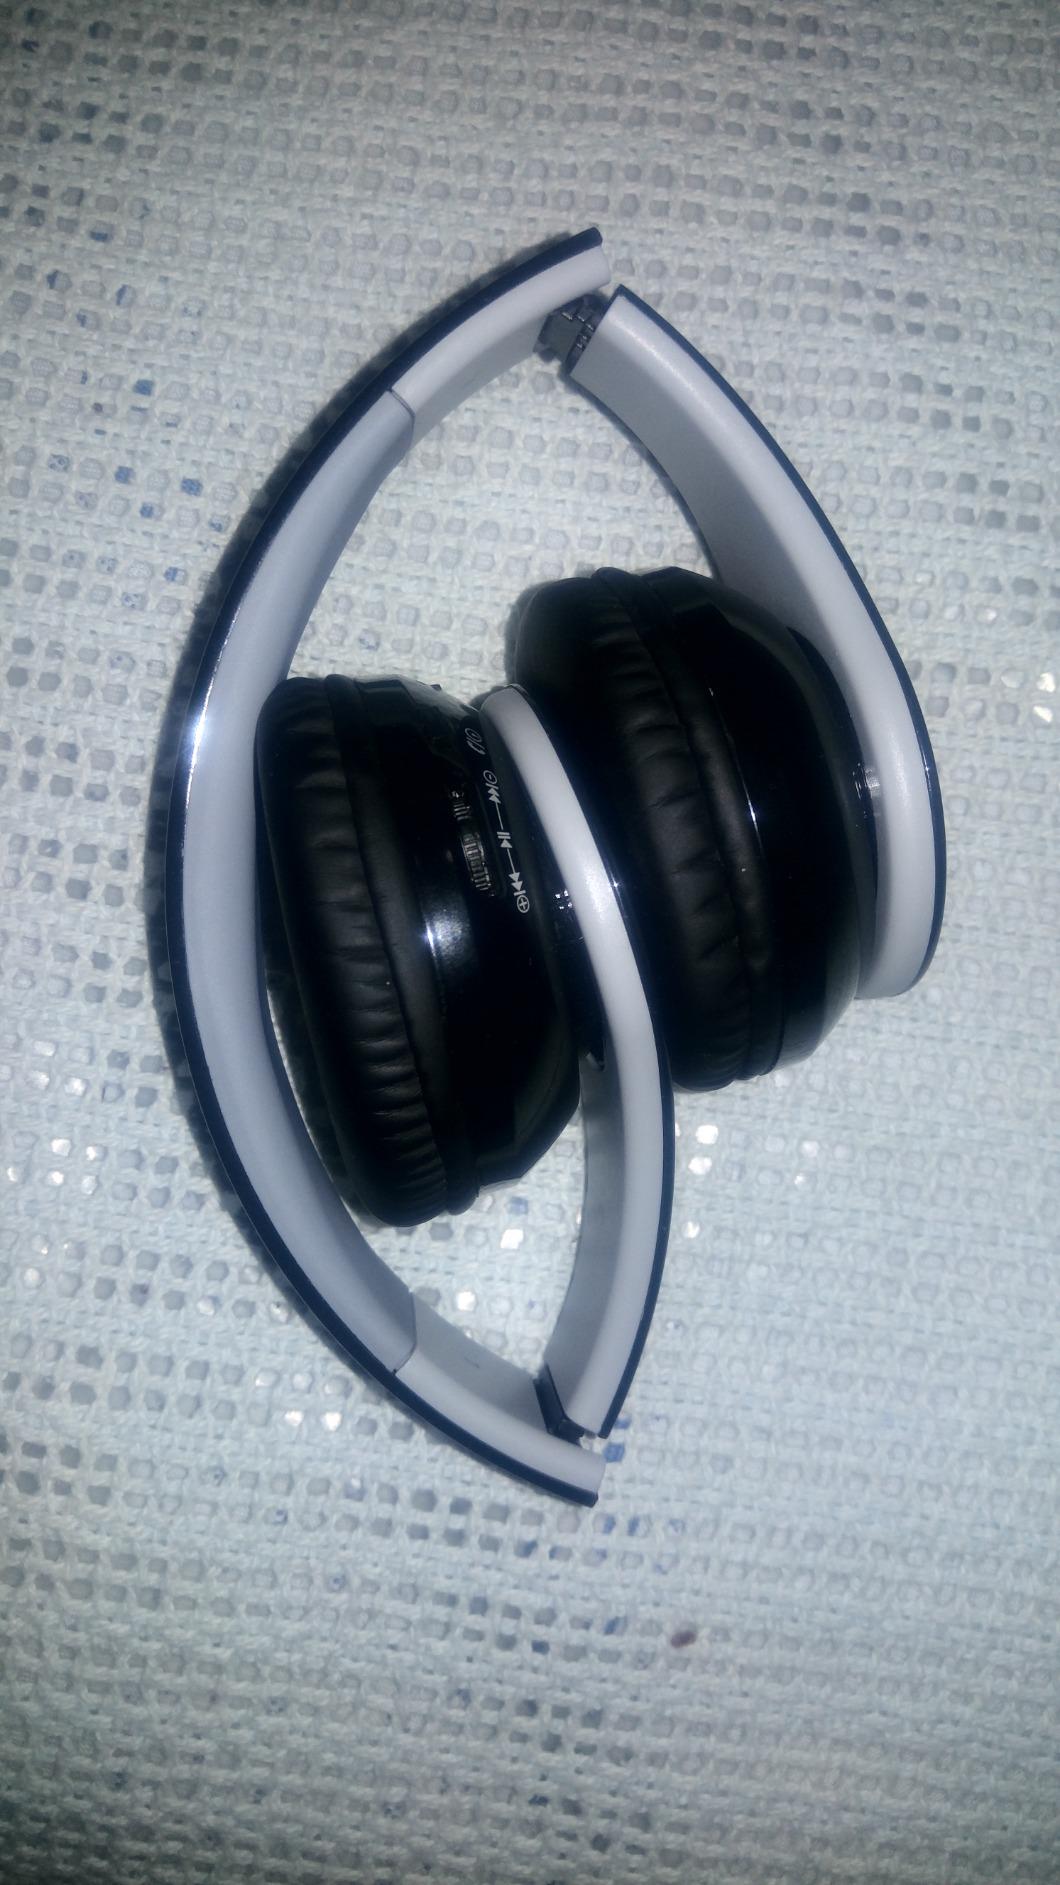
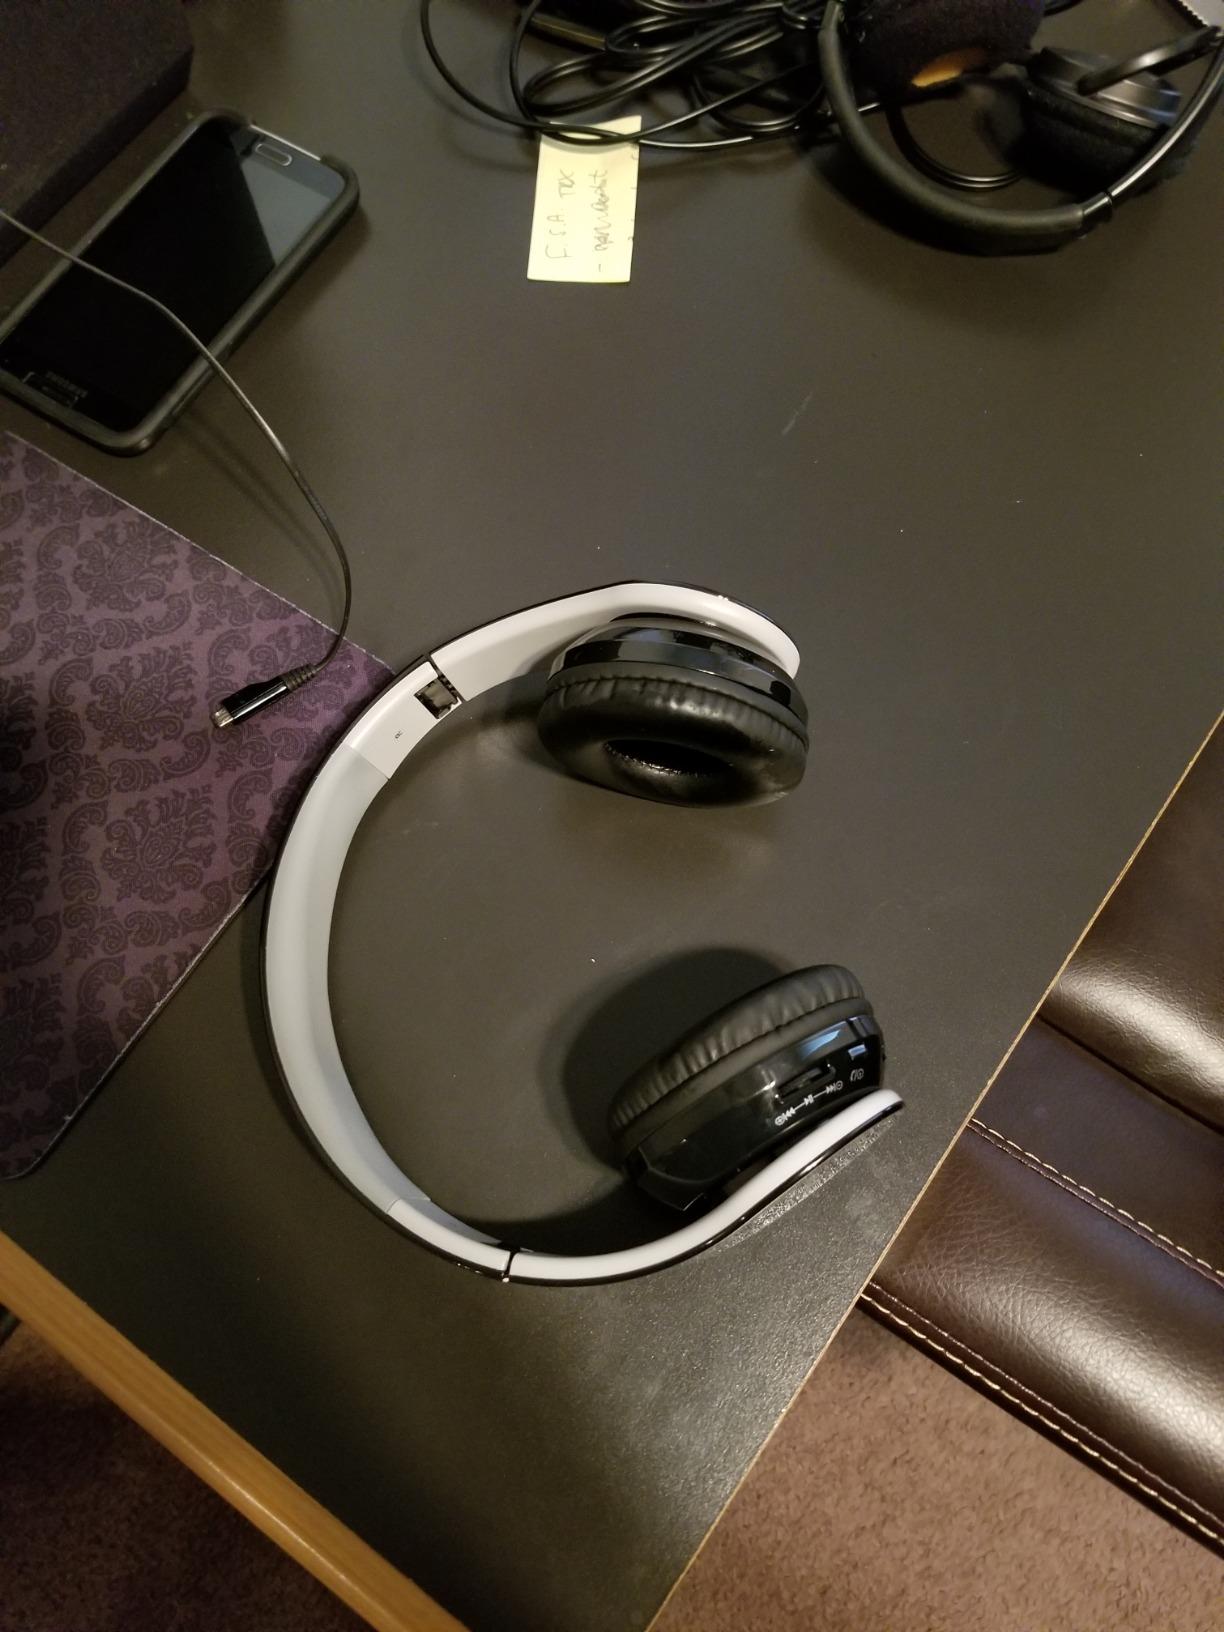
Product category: headphones
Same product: yes